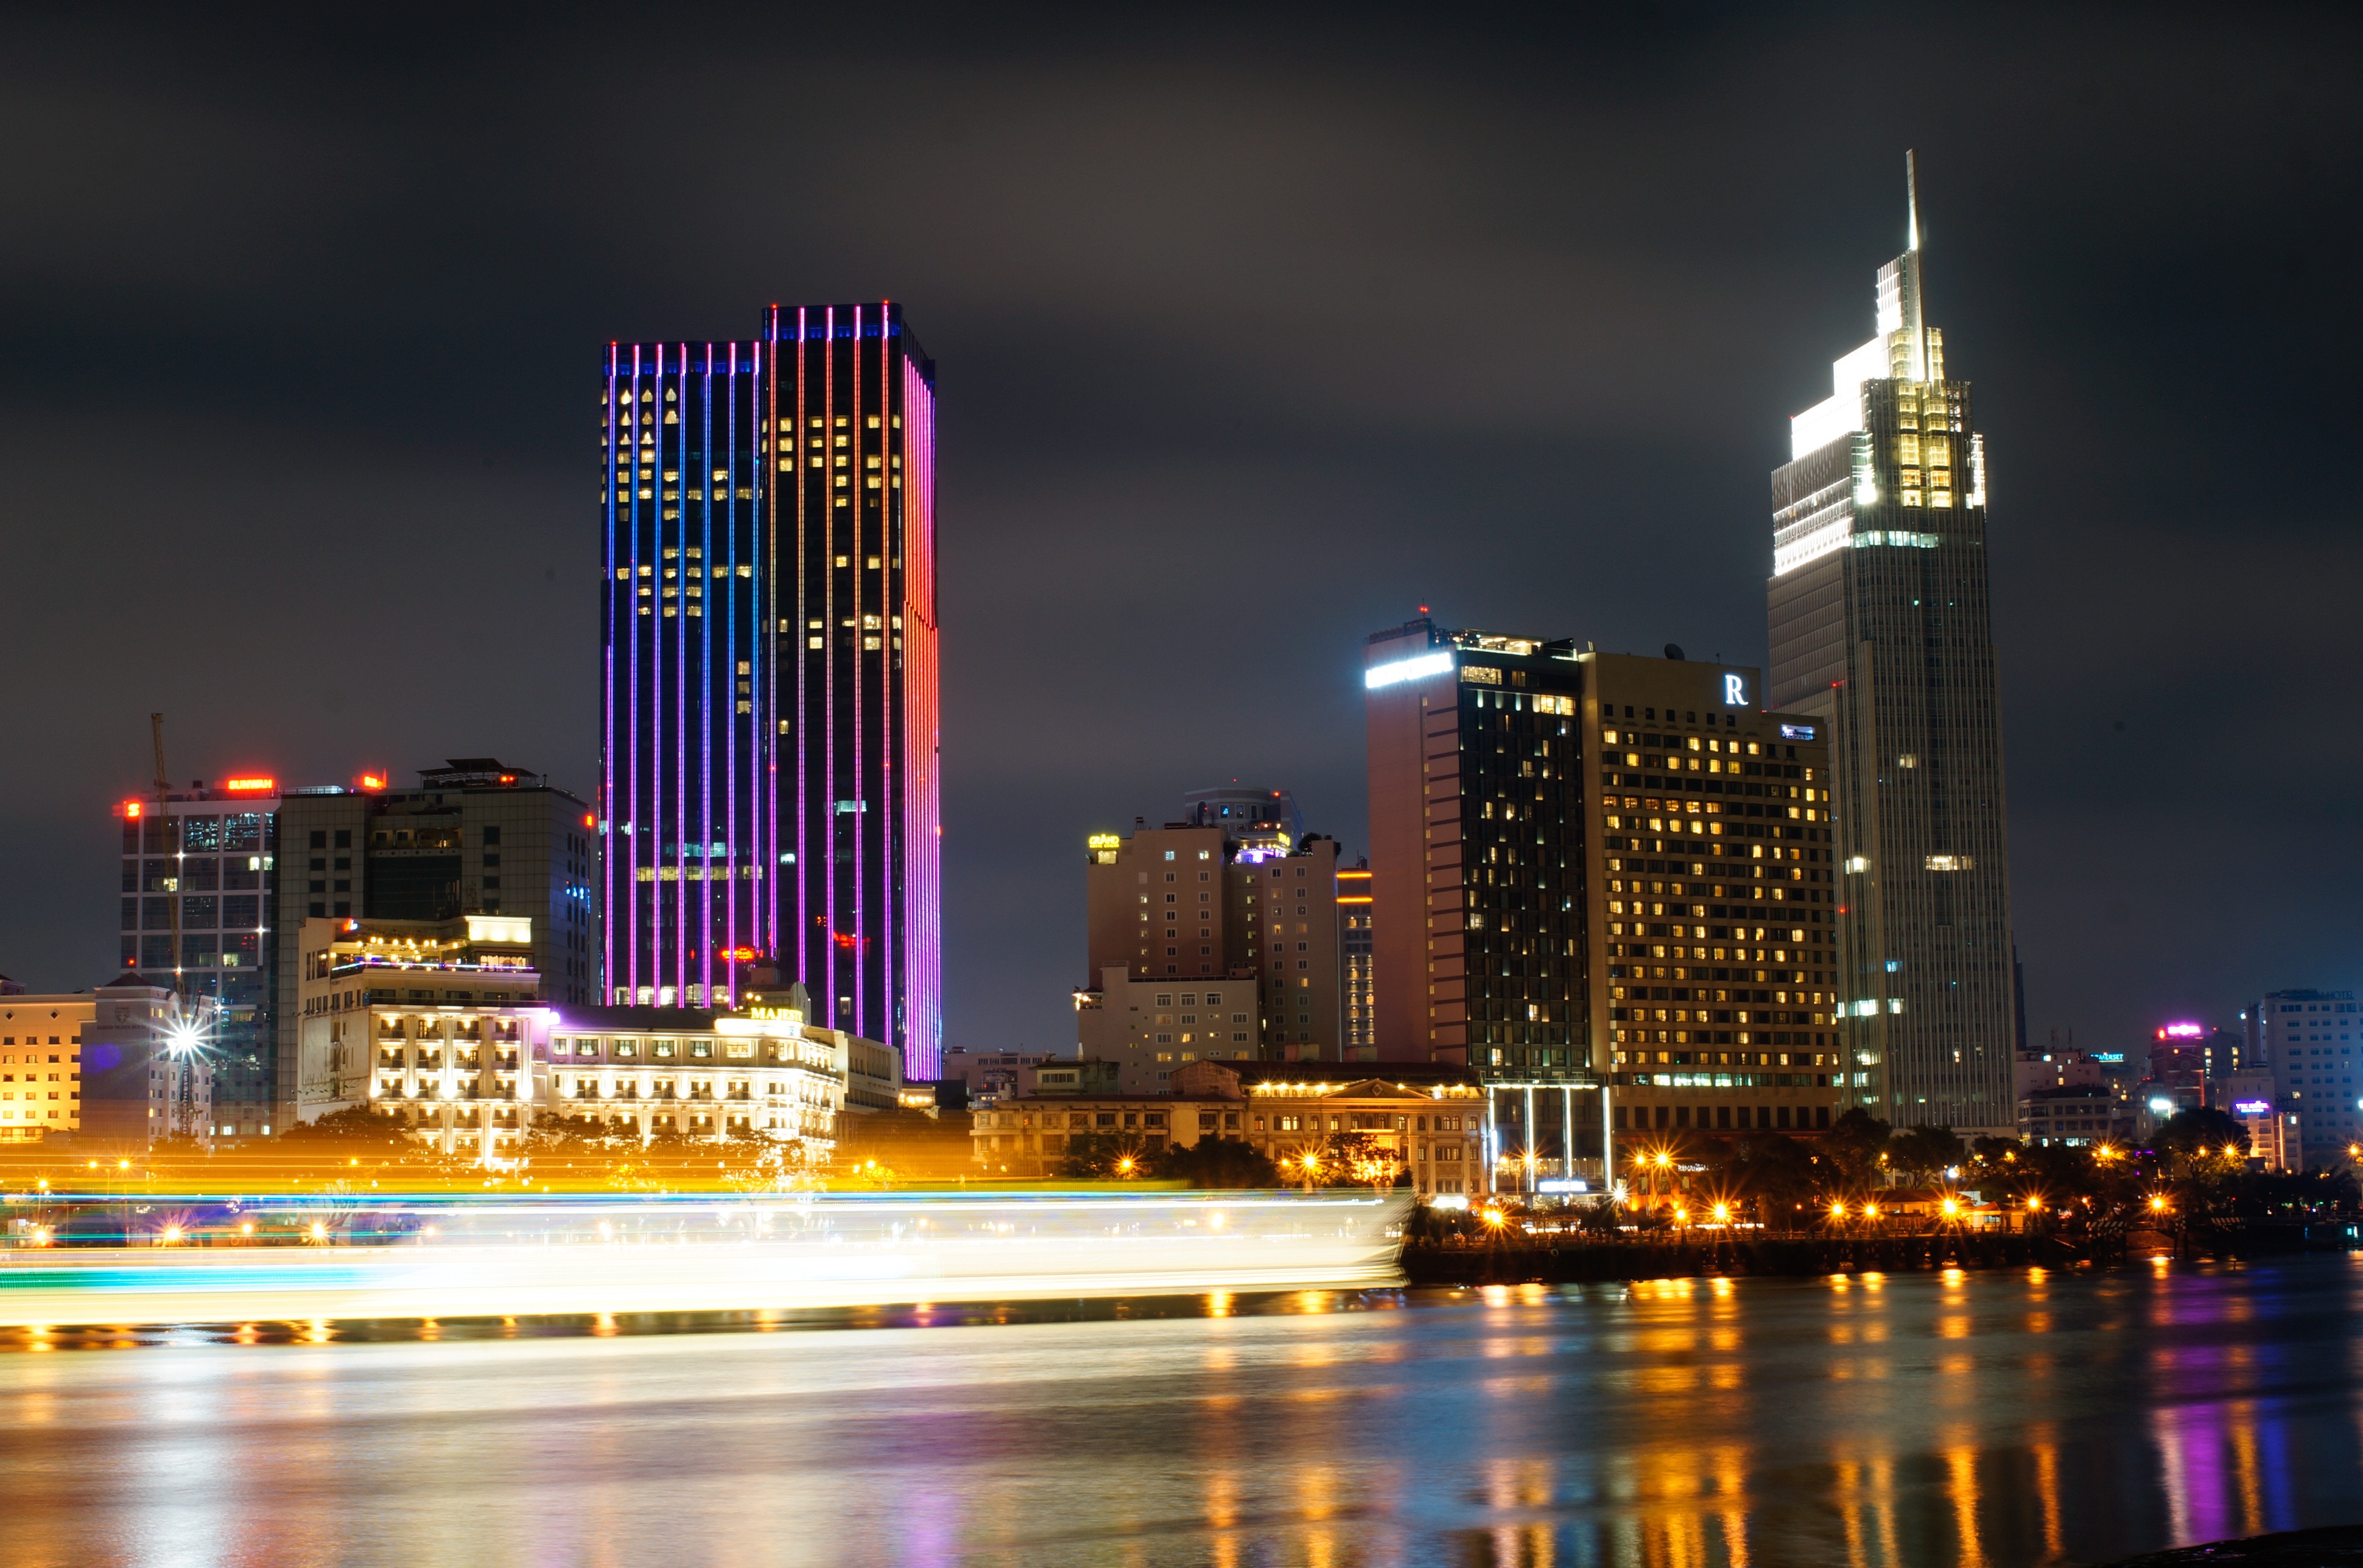
horizon, skyline, night, city, skyscraper, cityscape, downtown, dusk, evening, reflection, tower, landmark, tower block, saigon, vietnam, metropolis, ho chi minh, urban area, geographical feature, human settlement, metropolitan area